Roman Catholic Diocese of Maillezais

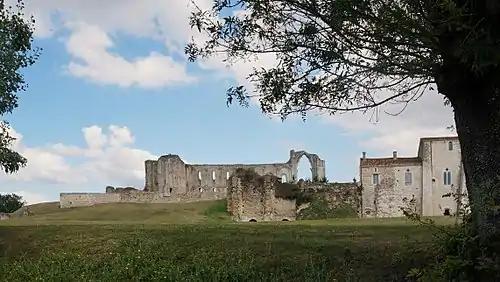
Ruins of the Cathedral of S. Pierre (Maillezais)

The former Catholic diocese of Maillezais in north-west France was erected in 1317, by Pope John XXII, and ceased to exist in 1648 when it was incorporated into the new diocese of La Rochelle. The town of Maillezais is now found in the department of Vendée, and most of the territory of the former diocese belongs to the diocese of Luçon.